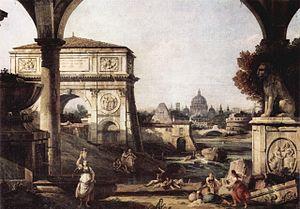
Les Lettres historiques et critiques sur l’Italie sont un récit de voyage en Italie effectué par Charles de Brosses de 1739 à 1740, et publié pour la première fois, en 1799.